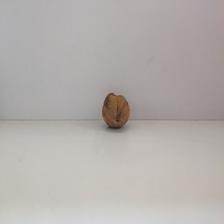
Size: Spoiled